Cheleken Peninsula

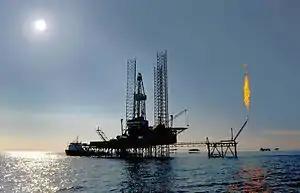
Oil platform off the Cheleken Peninsula

The Cheleken Peninsula is a peninsula located in western Turkmenistan, in the eastern shores of the Caspian Sea.